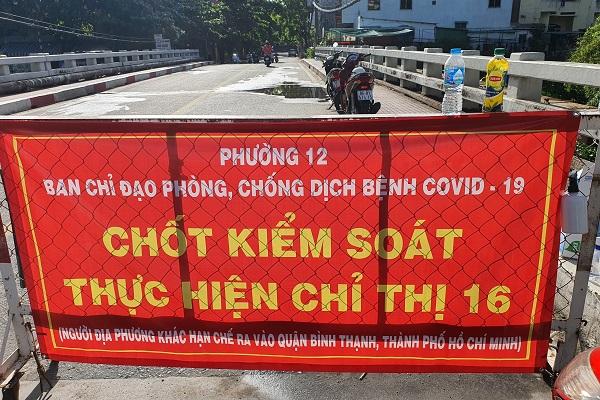
ở lề đường bên phải đang có hai chiếc xe máy